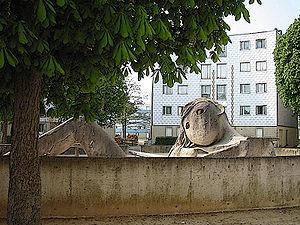
La Grande Borne est une vaste cité d’habitat social de 3 685 logements édifiée par l’architecte Émile Aillaud sous la maîtrise d’ouvrage de l’Office public HLM interdépartemental de la Région parisienne, sur le territoire des communes de Grigny et Viry-Châtillon, dans l’Essonne entre 1967 et 1971. La cité fut bâtie à l’origine dans le cadre de la résorption des bidonvilles de la région parisienne et fut surtout utilisée pour reloger les habitants du 13ᵉ arrondissement de Paris alors en pleine transformation. La réalisation de la cité fut confiée à l’entreprise Bouygues. À l’exception de 90 logements appartenant à la SA HLM Logirep et d’une partie du secteur des Patios, l’ensemble de la cité est gérée par l’OPIEVOY. Quoique divisée en quartiers puis en secteurs d’environ 150 logements, la cité de la Grande Borne demeure néanmoins profondément unitaire, de par sa conception d’ensemble, l’emploi d’éléments et de procédés architectoniques répétitifs et l’esprit du lieu, fondé sur l’intégration poussée dès la conception d’un travail plastique dans le cadre architectural singulier de ce grand ensemble atypique. Le nombre d’habitants de la Grande Borne peut être estimé à environ 13 000.